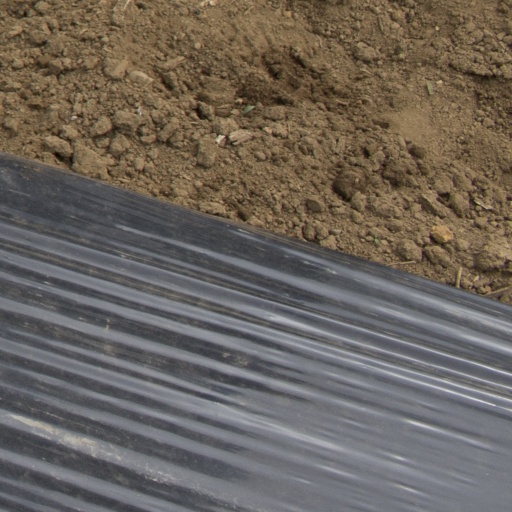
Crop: Jerusalem artichoke